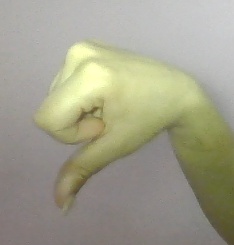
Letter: waw